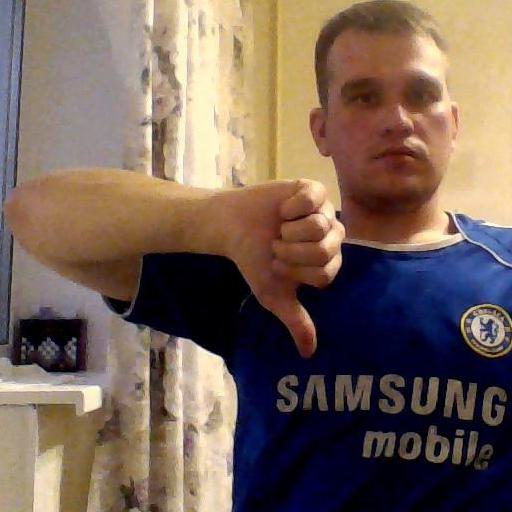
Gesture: dislike